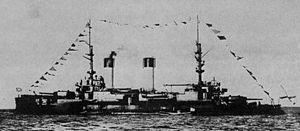
Les 5 cuirassés de la marine impériale russe de la classe Borodino, connue aussi sous le nom Knyaz Souvorov étaient les seuls véritables cuirassés de cette flotte avant l’arrivée des dreadnoughts. Leur histoire fut particulièrement tragique.
Nikolaï Ivanovitch Nebogatov est un amiral russe né le 20 avril 1849, décédé en 1922.